List of birds of Zimbabwe

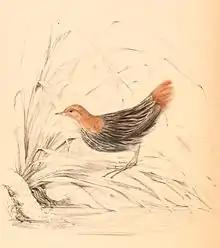

The family Cuculidae includes cuckoos, roadrunners and anis. These birds are of variable size with slender bodies, long tails and strong legs. The Old World cuckoos are brood parasites.